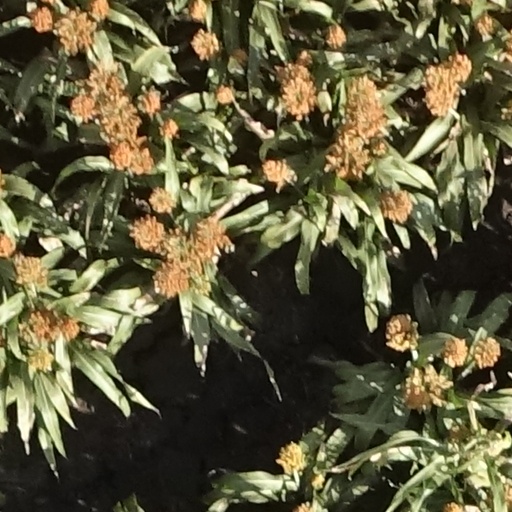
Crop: sorghum